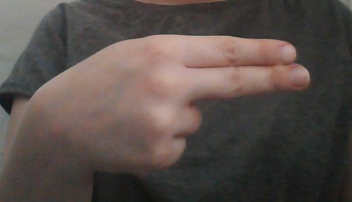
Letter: ain